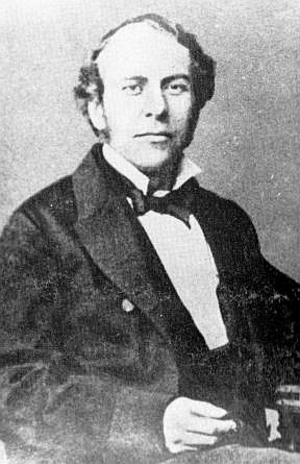
Joseph Toynbee
Joseph Toynbee var en engelsk ørelæge, far til Arnold Toynbee.